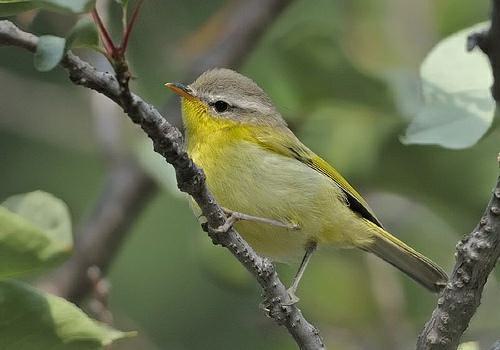
A photo of a hooded warbler